Joseba Zaldúa

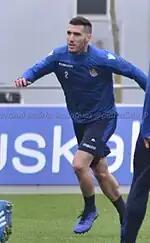
Zaldúa training with Real Sociedad in 2018

Born in San Sebastián, Gipuzkoa, Zaldúa played his youth football with local Real Sociedad. He made his senior debut with the reserves, spending several seasons in the Segunda División B with them.